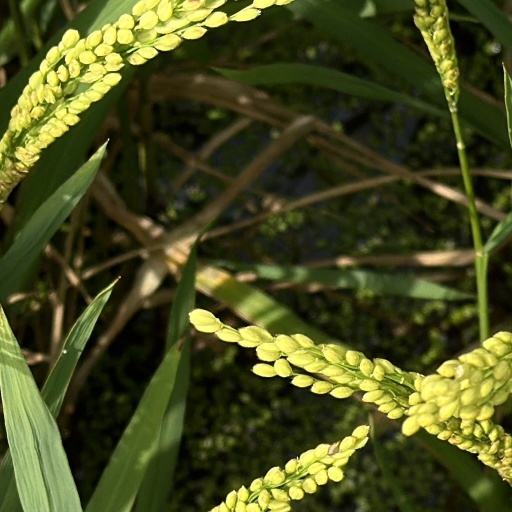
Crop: rice